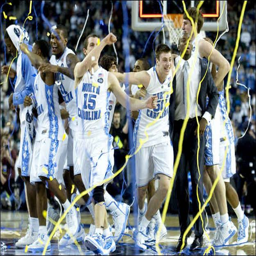
saying you go felt so amazing .